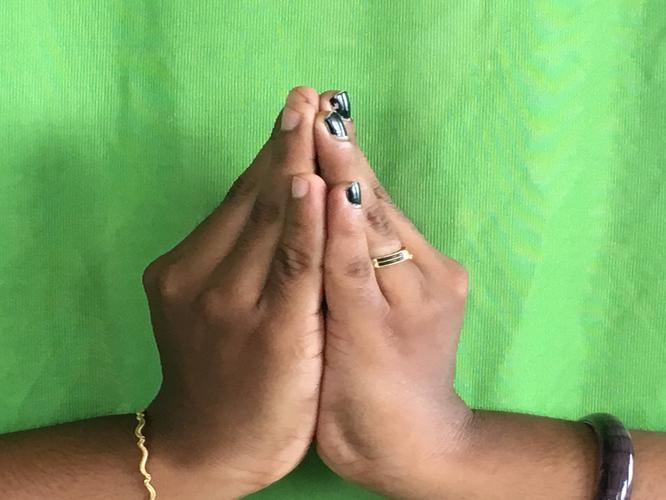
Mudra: Kapotham
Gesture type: double_hand